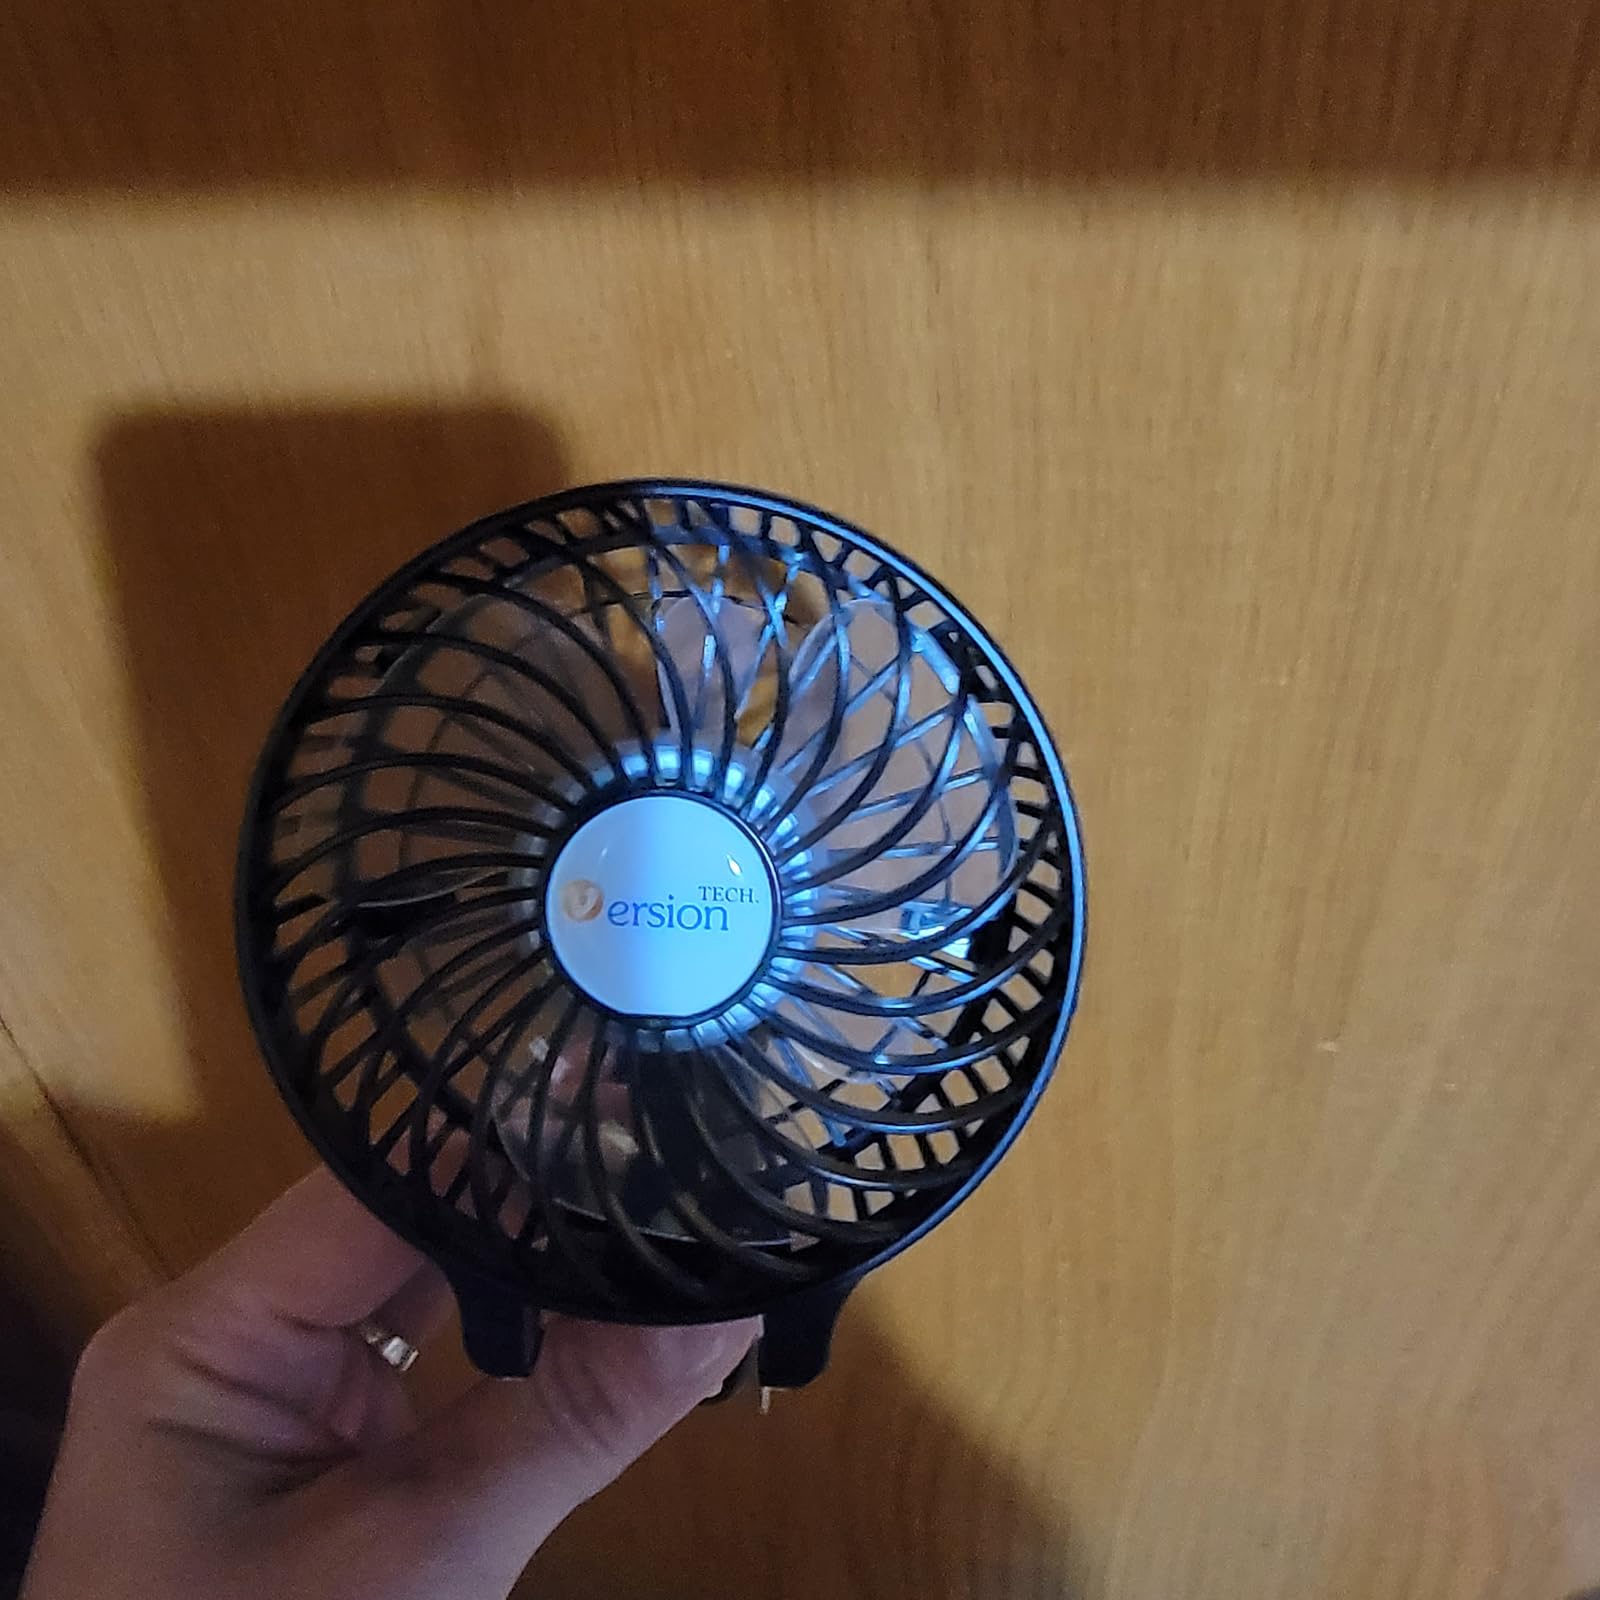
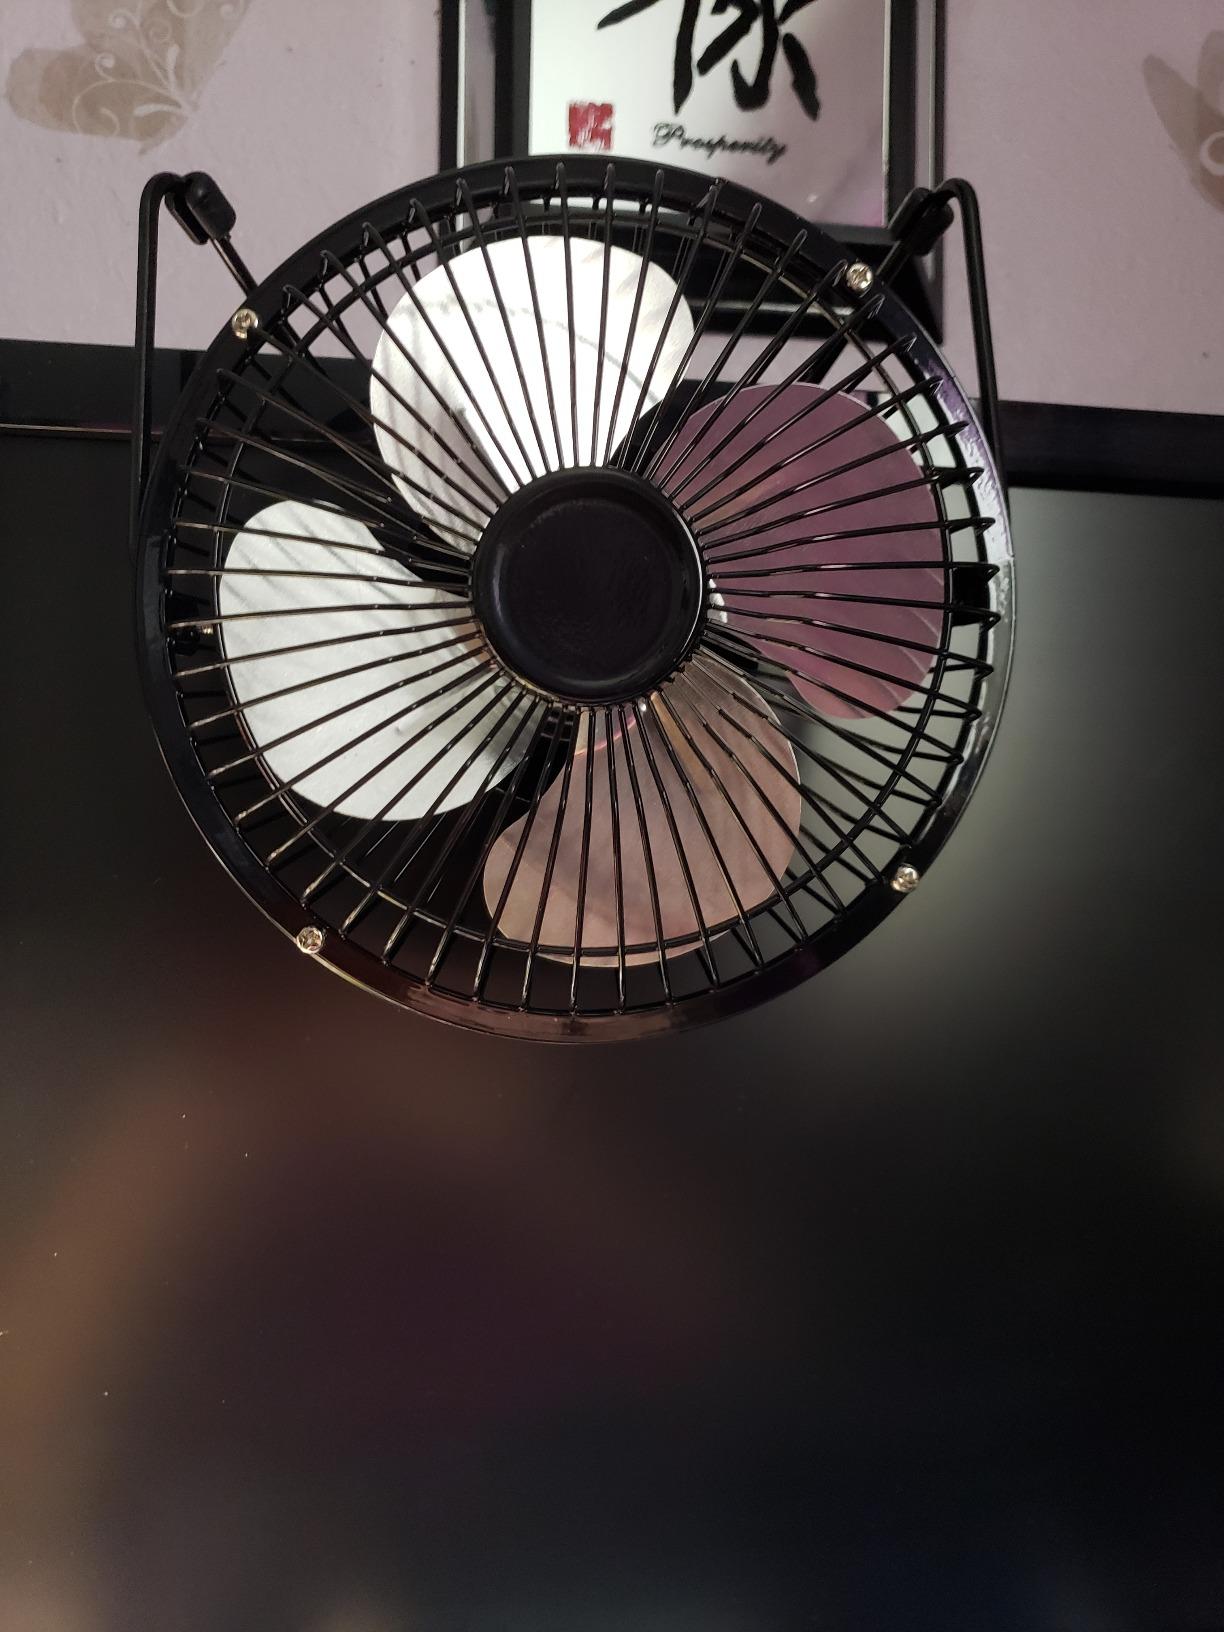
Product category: fan
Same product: no